Suttirat Anne Larlarb

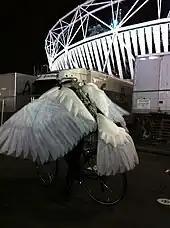
A 'dove bike', designed by Larlarb, at the 2012 Summer Olympics opening ceremony

Larlarb's parents are both Thai, and came to the US as Fulbright scholars. Her father went on to become a heart surgeon.